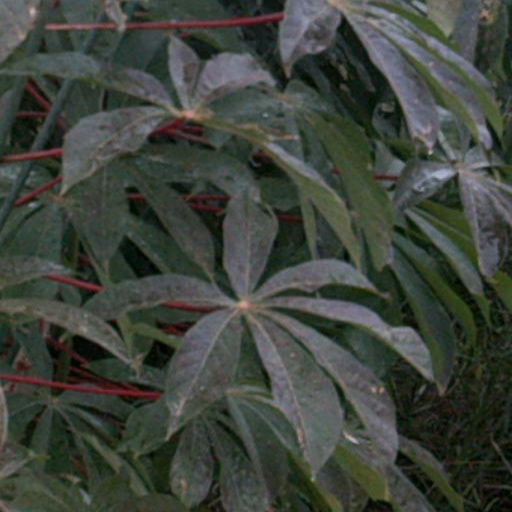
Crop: cassava